Self-sovereign identity

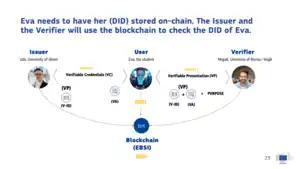
A SSI example of a student

The European Union is exploring decentralized digital identity through a number of initiatives including the International Association for Trusted Blockchain Application (INATBA), the EU Blockchain Observatory & Forum and the European SSI Framework. In 2019, the EU created an eIDAS compatible European Self-Sovereign Identity Framework (ESSIF). The ESSIF makes use of decentralized identifiers (DIDs) and the European Blockchain Services Infrastructure (EBSI).